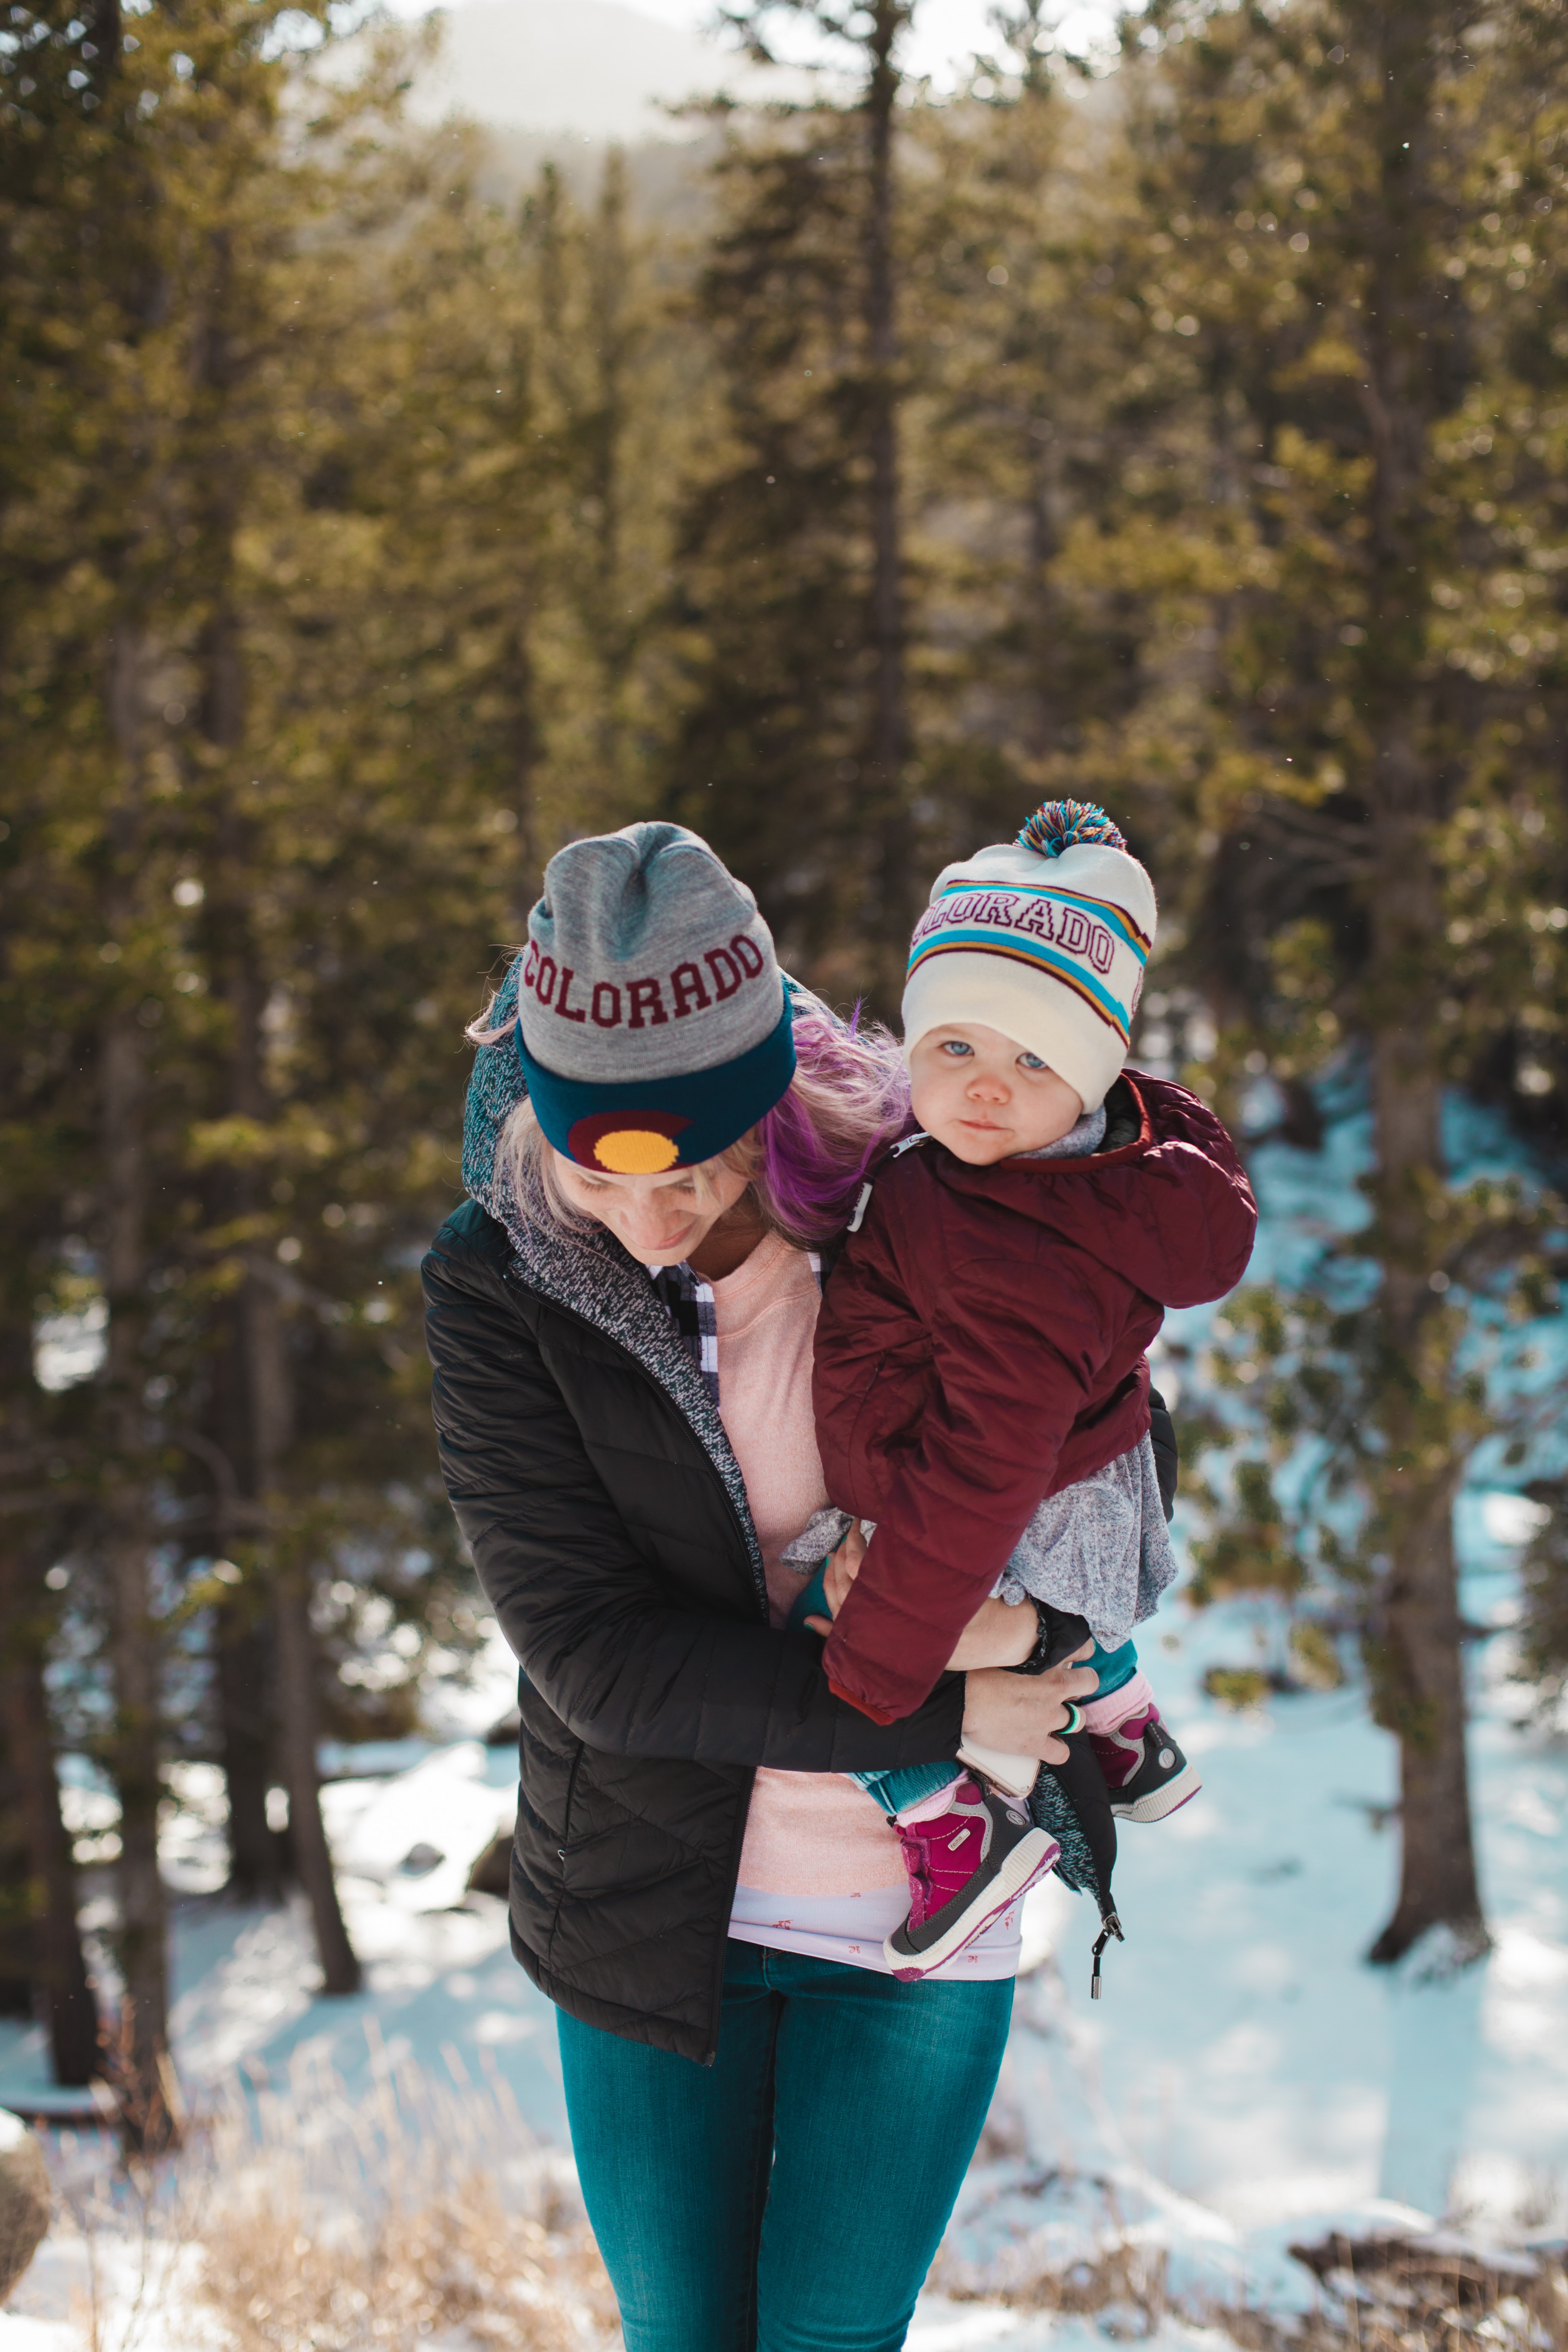
snow, winter, people, tree, wilderness, child, freezing, Playing in the snow, leaf, fun, toddler, recreation, footwear, vacation, forest, photography, headgear, plant, smile, happy, wood, play, family, pine family, adventure